John Birch (missionary)

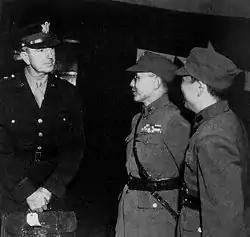
General Wedemeyer arriving in Chongqing, 1944.

On August 20, Birch left Xi'an for Xuzhou, where a Japanese facility and airfield was located, in command of a group consisting of two American soldiers, a civilian OSS operative, five Chinese officers, and two Koreans who spoke Japanese. Birch's mission, under direct orders from Lieutenant General Albert C. Wedemeyer, the commander of U.S. forces in China, was to go to Shandong Province to seize Japanese documents and to obtain information on airfields from which American prisoners of war (POWs) could be flown. Birch and his group traveled by foot, by Chinese junk, and by foot again, until they reached Guide (now Shangqiu), along the Longhai railway.